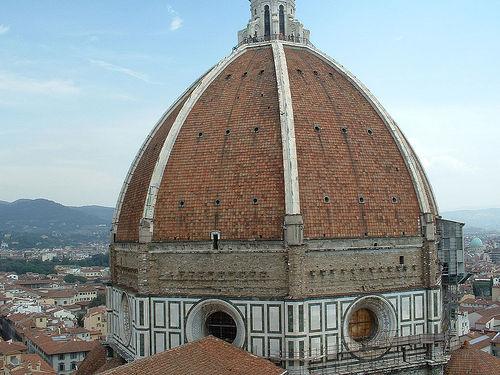
Weather: sun or clear